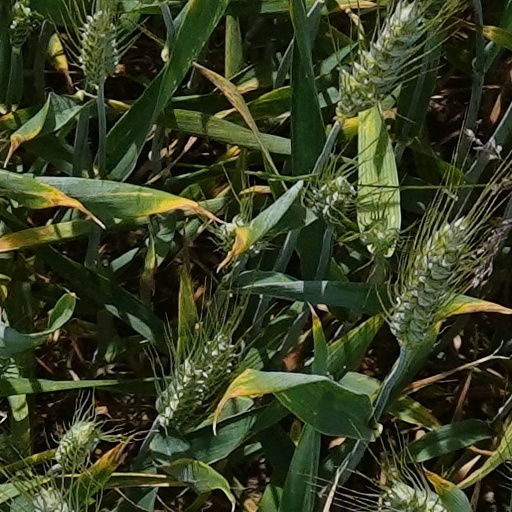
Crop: wheat